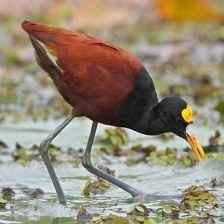
Species: NORTHERN JACANA
Scientific name: JACANA SPINOSA